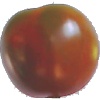
Label: Tomato Maroon 1